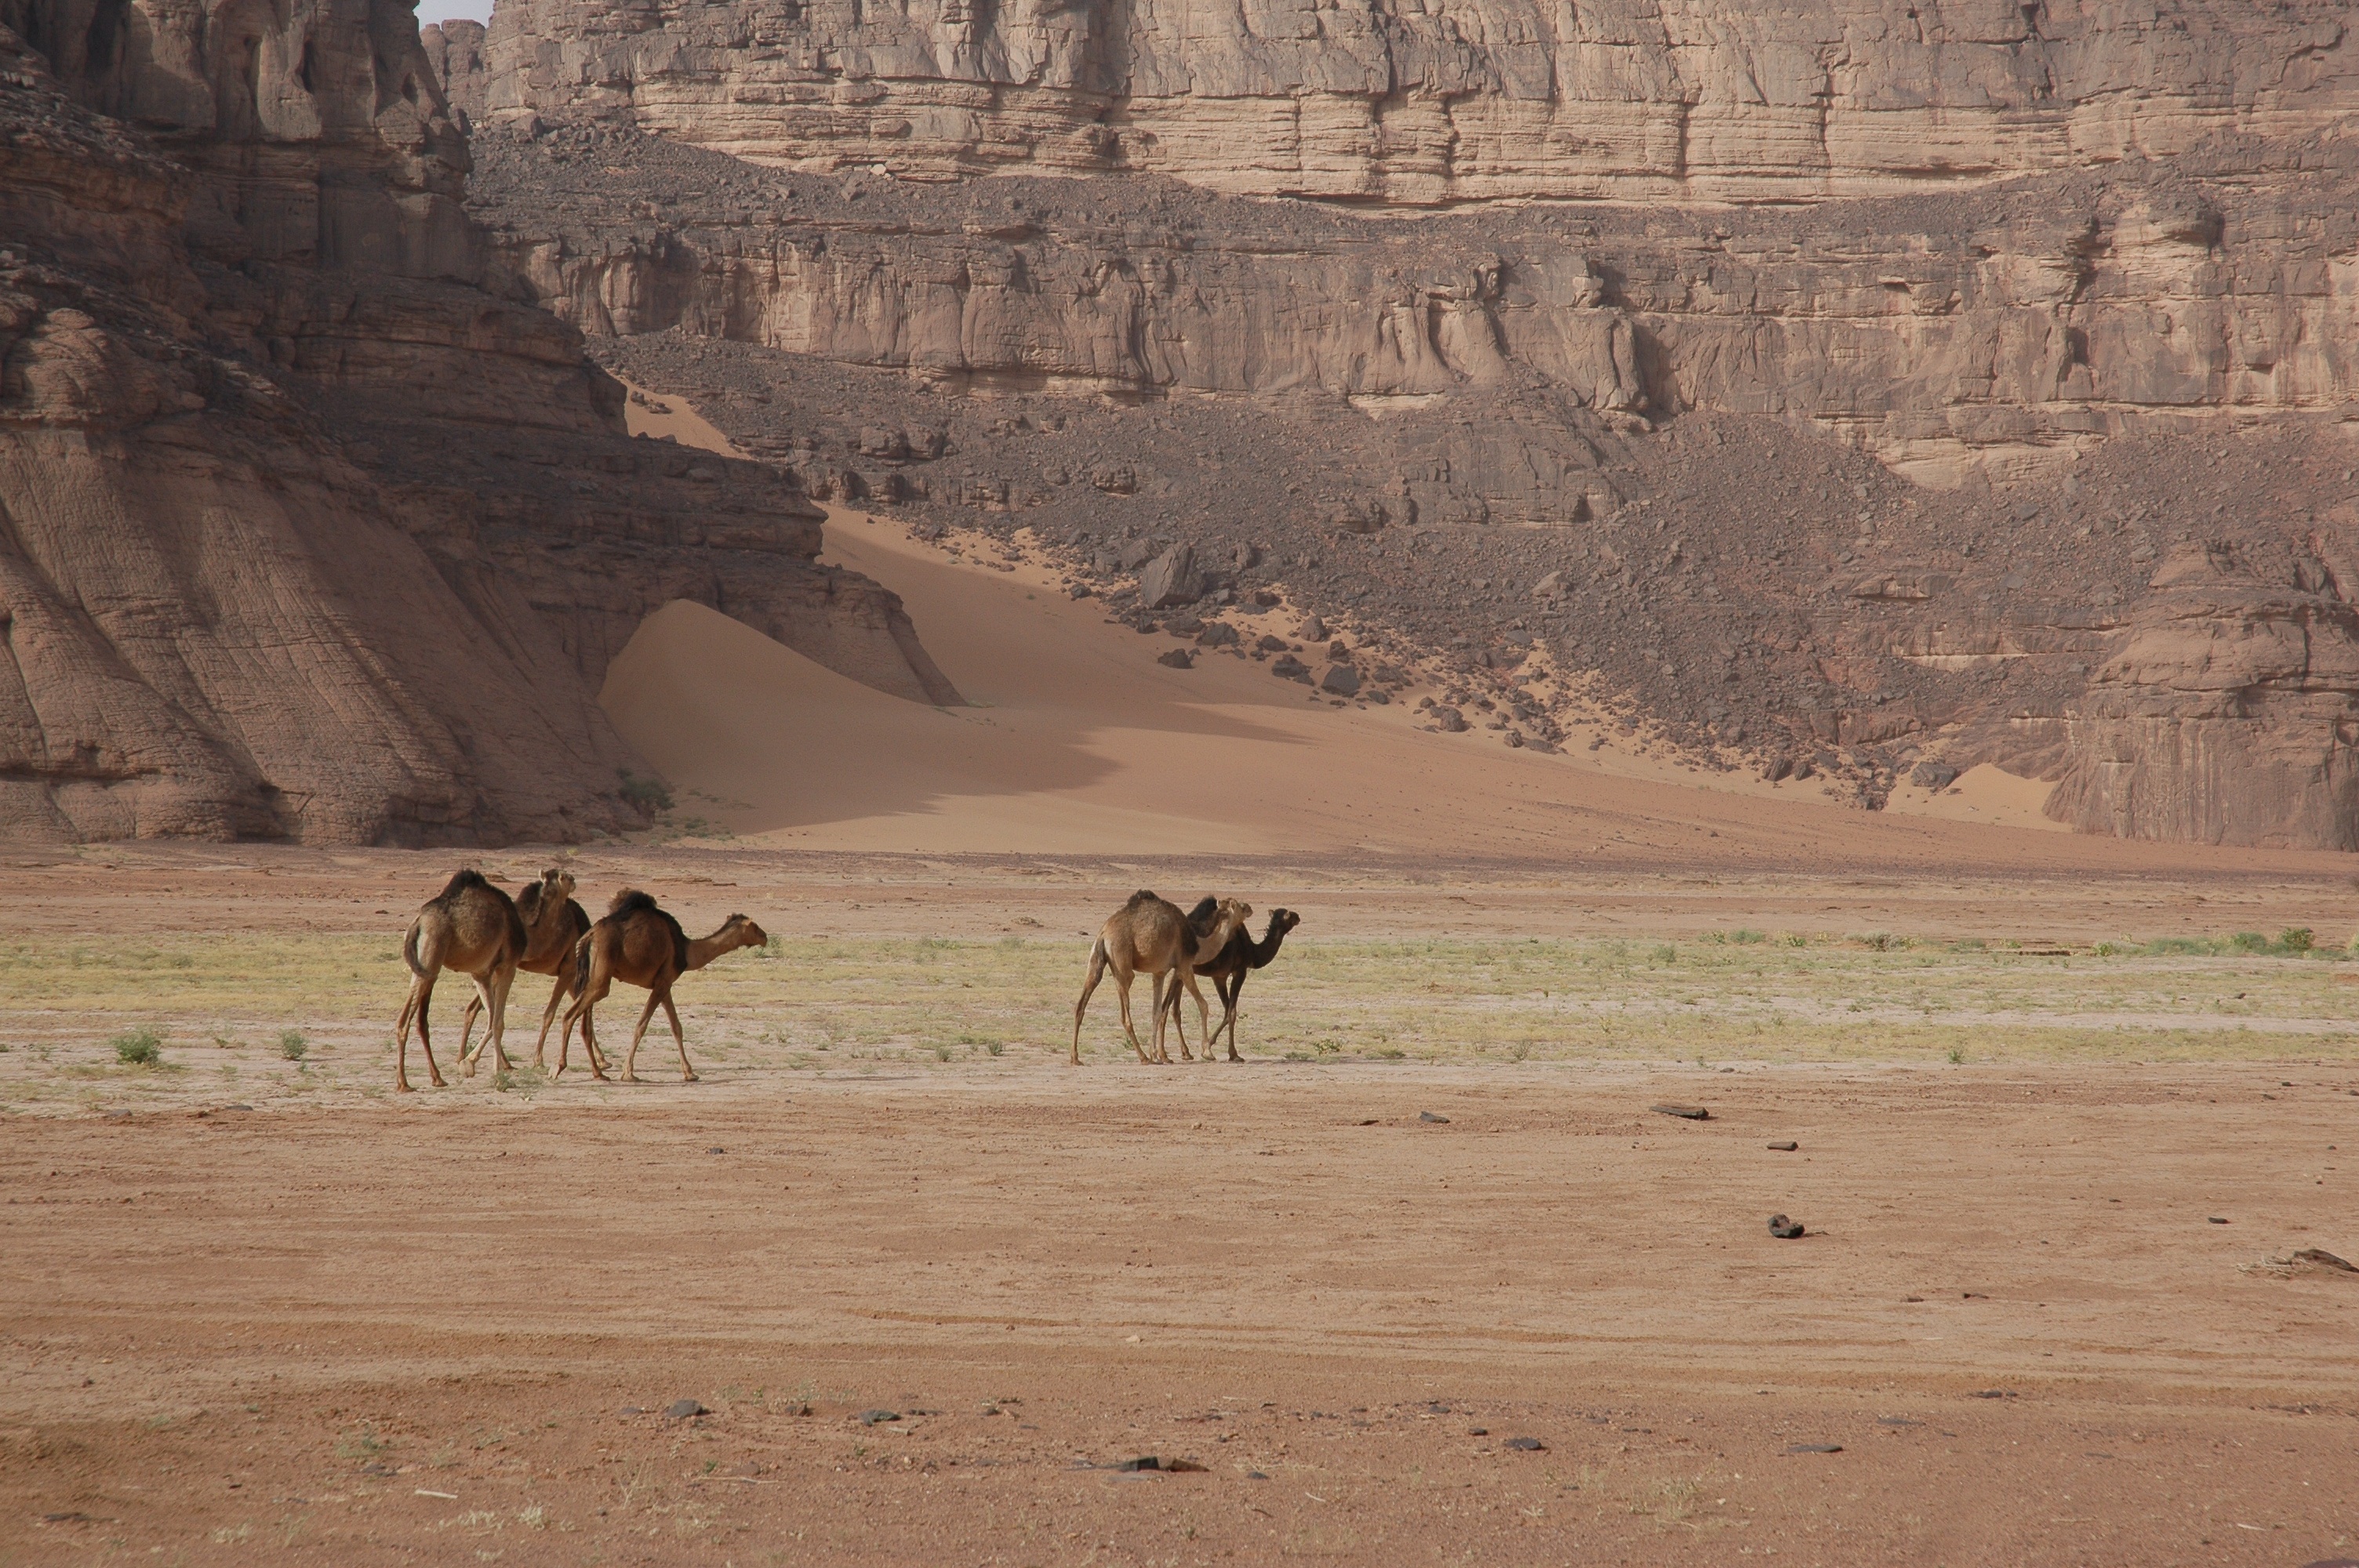
landscape, wilderness, desert, adventure, wildlife, camel, herd, savanna, plain, camels, plateau, safari, algeria, sahara, wadi, steppe, natural environment, aeolian landform